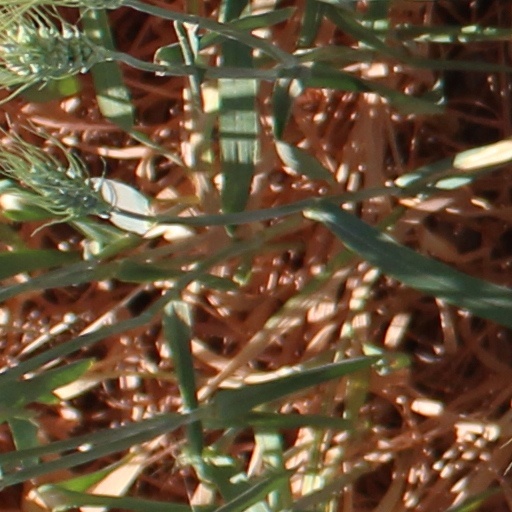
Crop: wheat